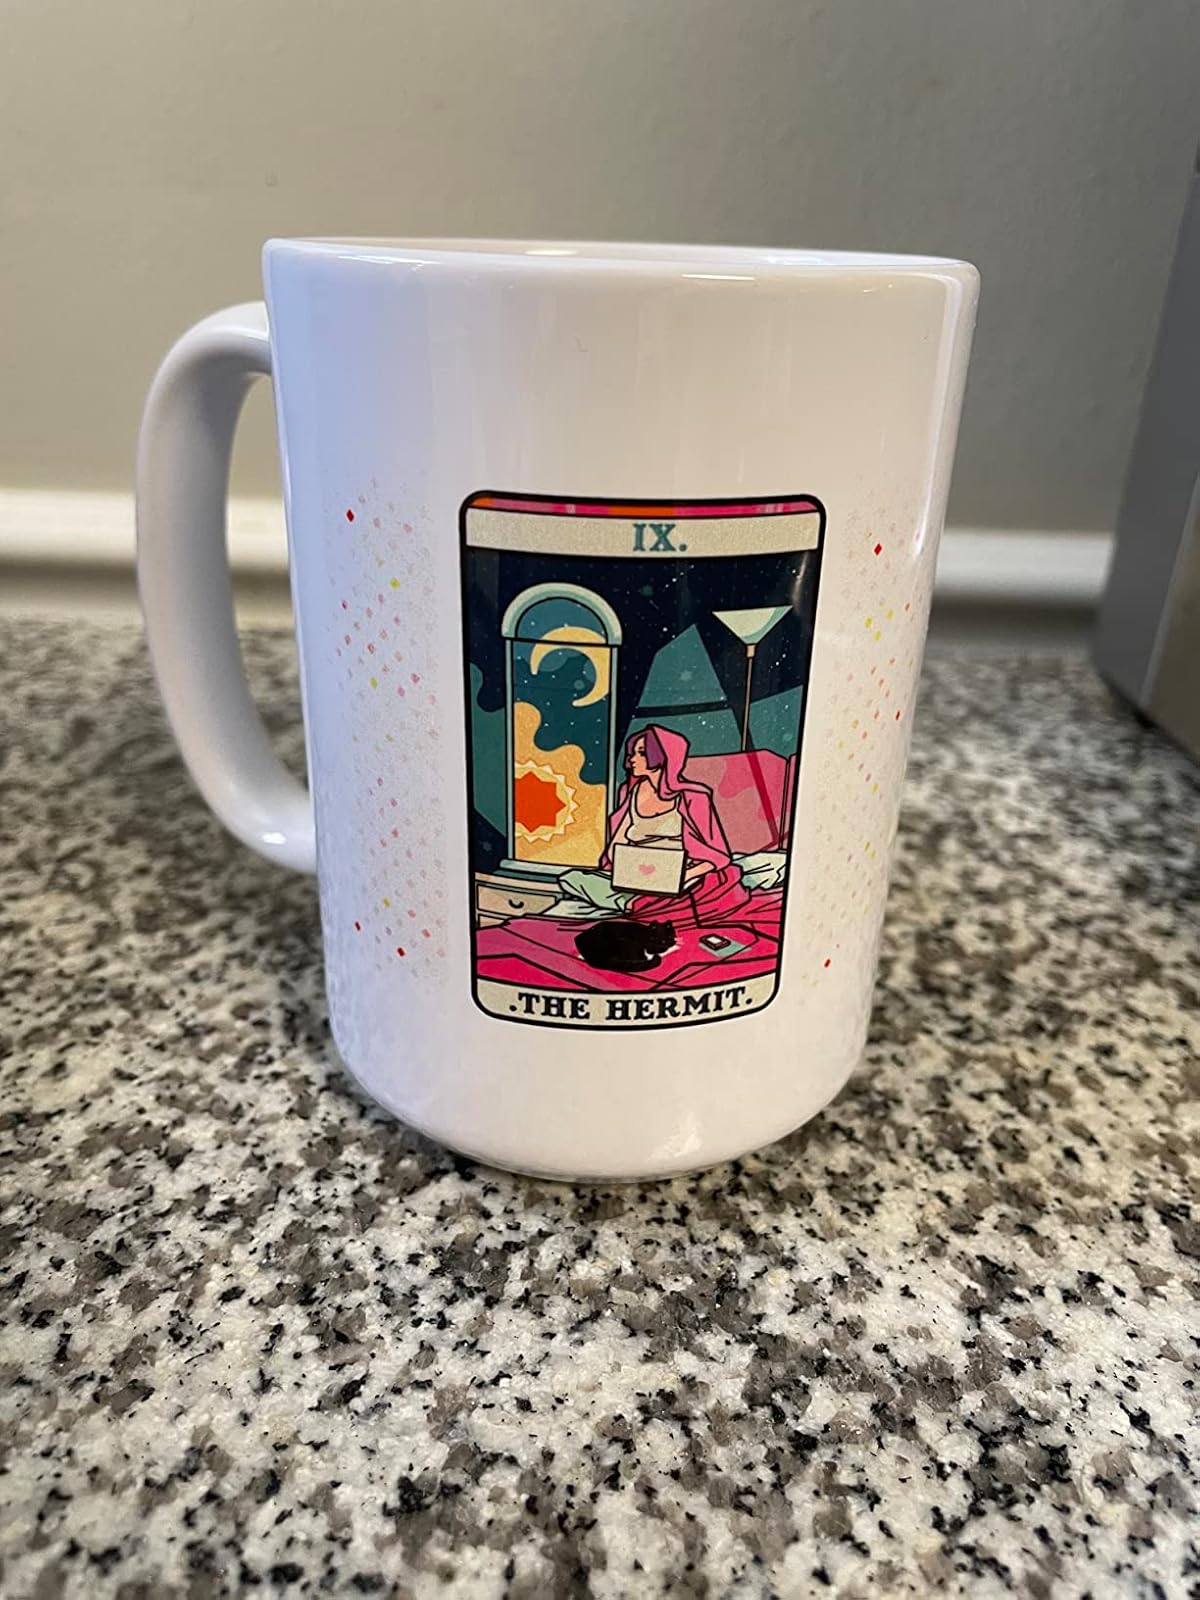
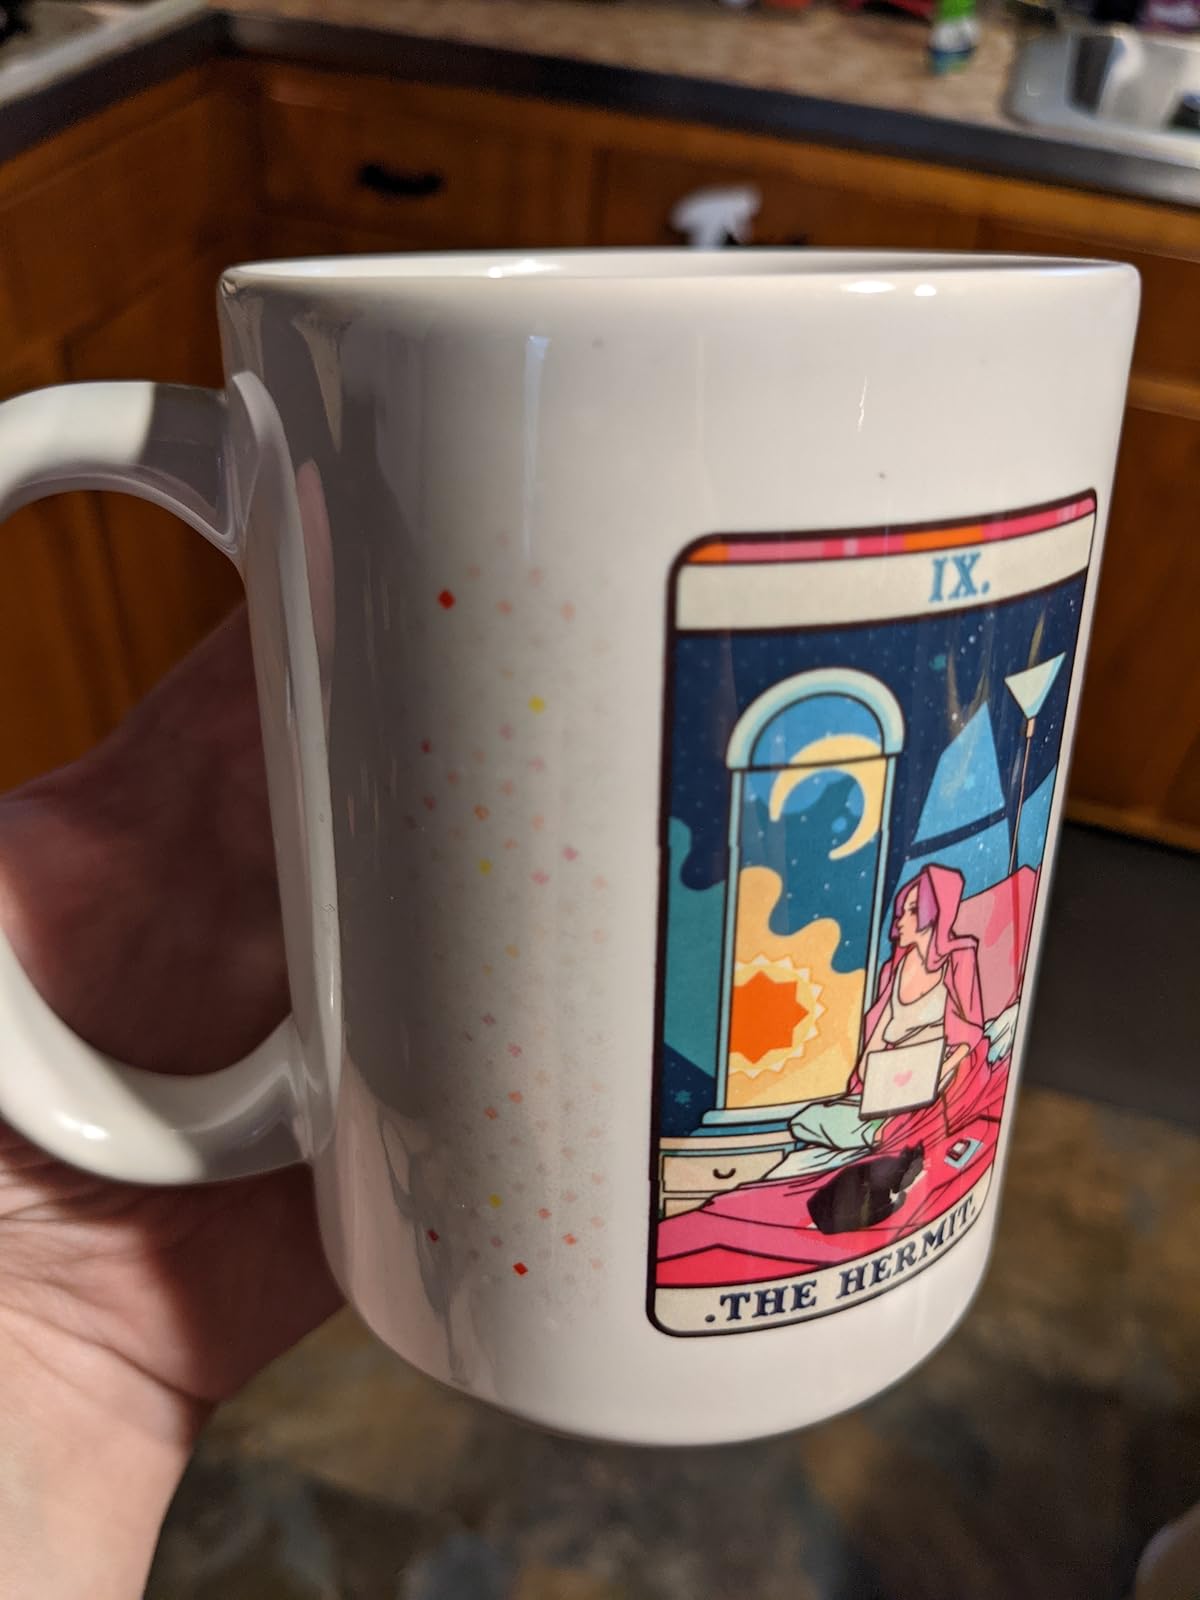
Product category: items_mug
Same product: yes